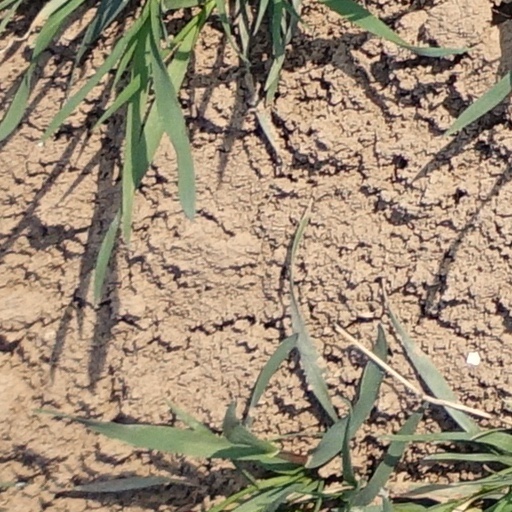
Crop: wheat